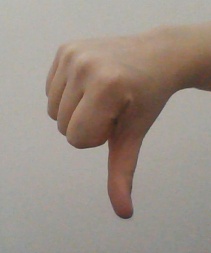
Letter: waw